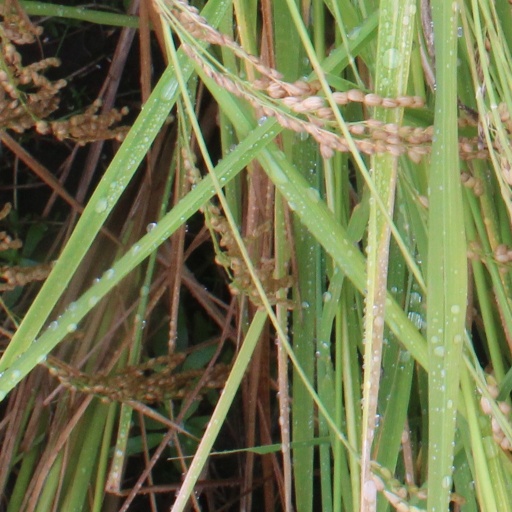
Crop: rice